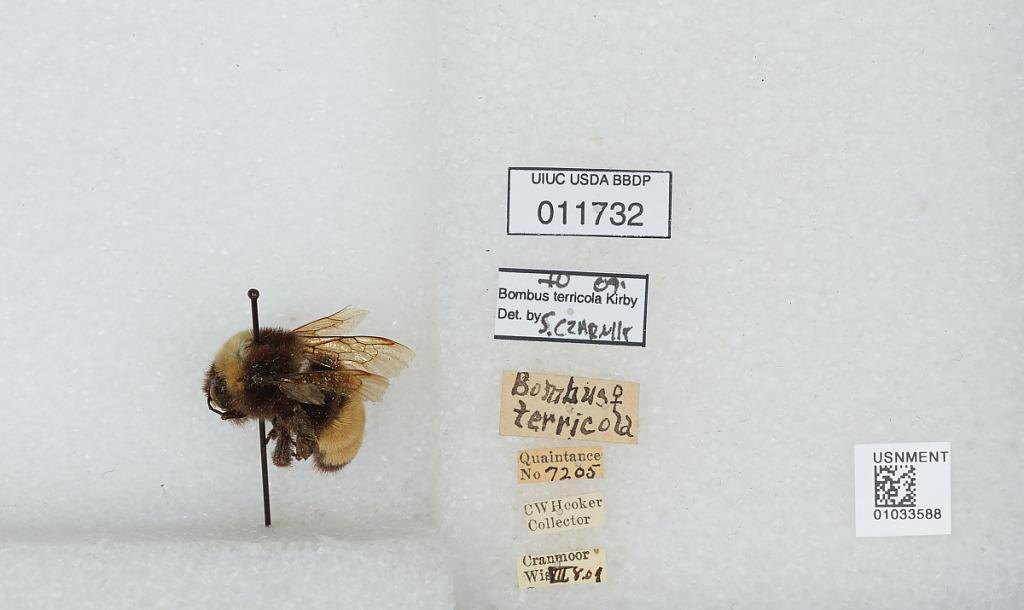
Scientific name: Bombus (Bombus) terricola Kirby
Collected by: C. Hooker
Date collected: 1909-8-8
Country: United States
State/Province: Wisconsin
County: Wood
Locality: Cranmoor
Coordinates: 44.3544, -90.0169
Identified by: Czarnik, S.